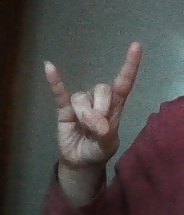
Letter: la